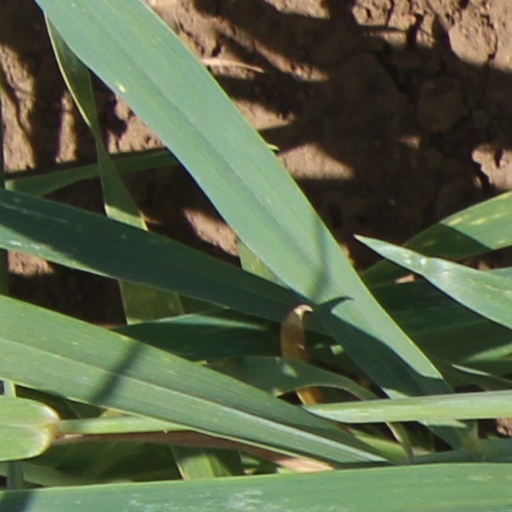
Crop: wheat